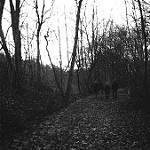
Label: B & W